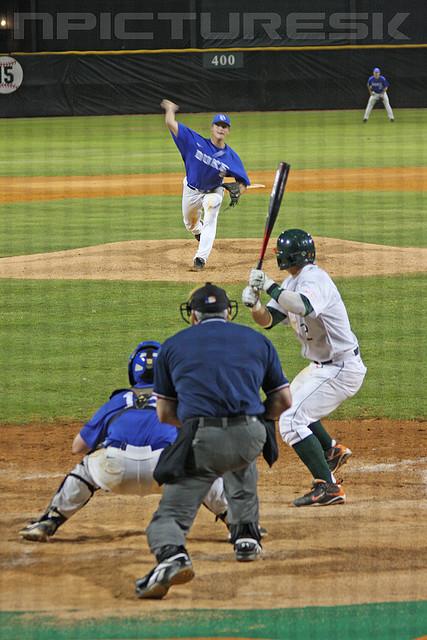
A baseball player holding a bat standing next to home plate.